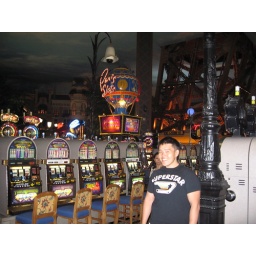
ian happy w the slot machines available in our hotel ground floor